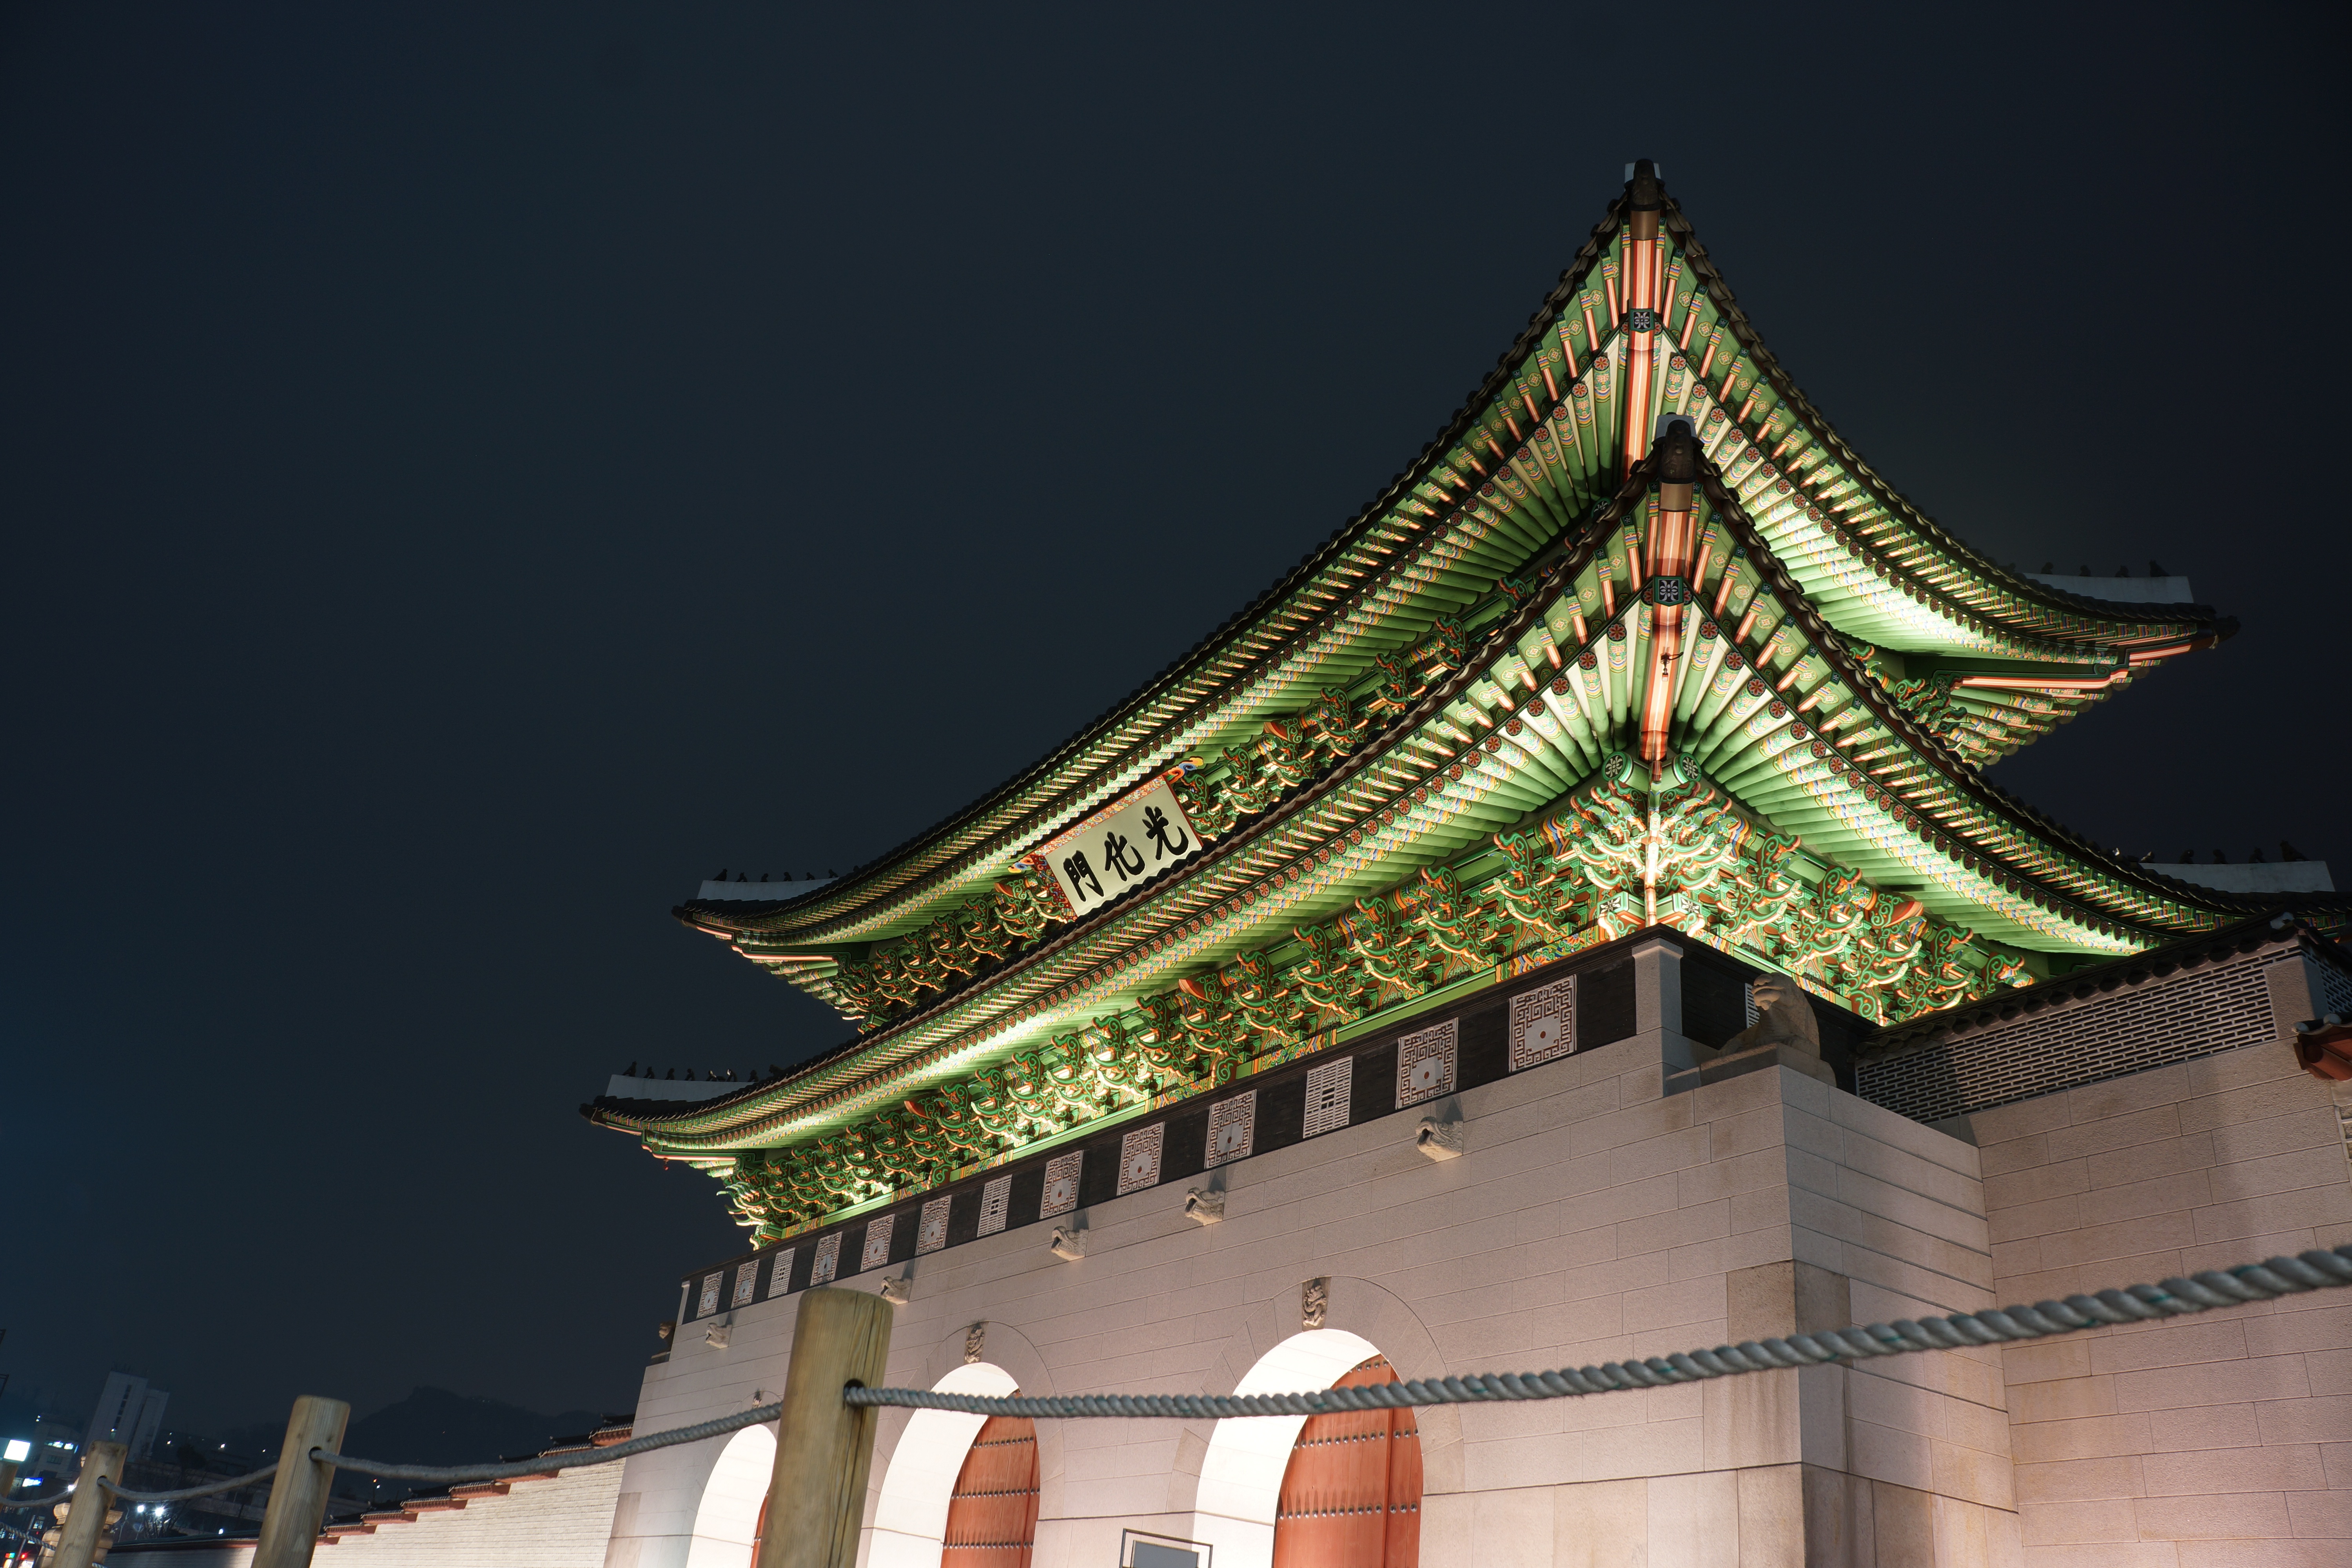
palace, tower, landmark, place of worship, temple, chinese architecture, pagoda, seoul, forbidden city, gwanghwamun, gyeongbok palace